Armand Sabatier

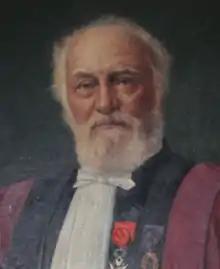

Armand Sabatier (13 January 1834 – 22 December 1910) was a French zoologist known for his studies of comparative anatomy of animals, and for his work in photography, discovering and publishing in 1860 the Sabattier effect, also known as pseudo-solarisation.